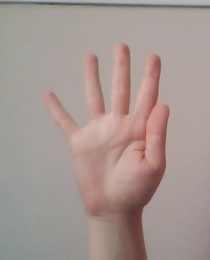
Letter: sheen